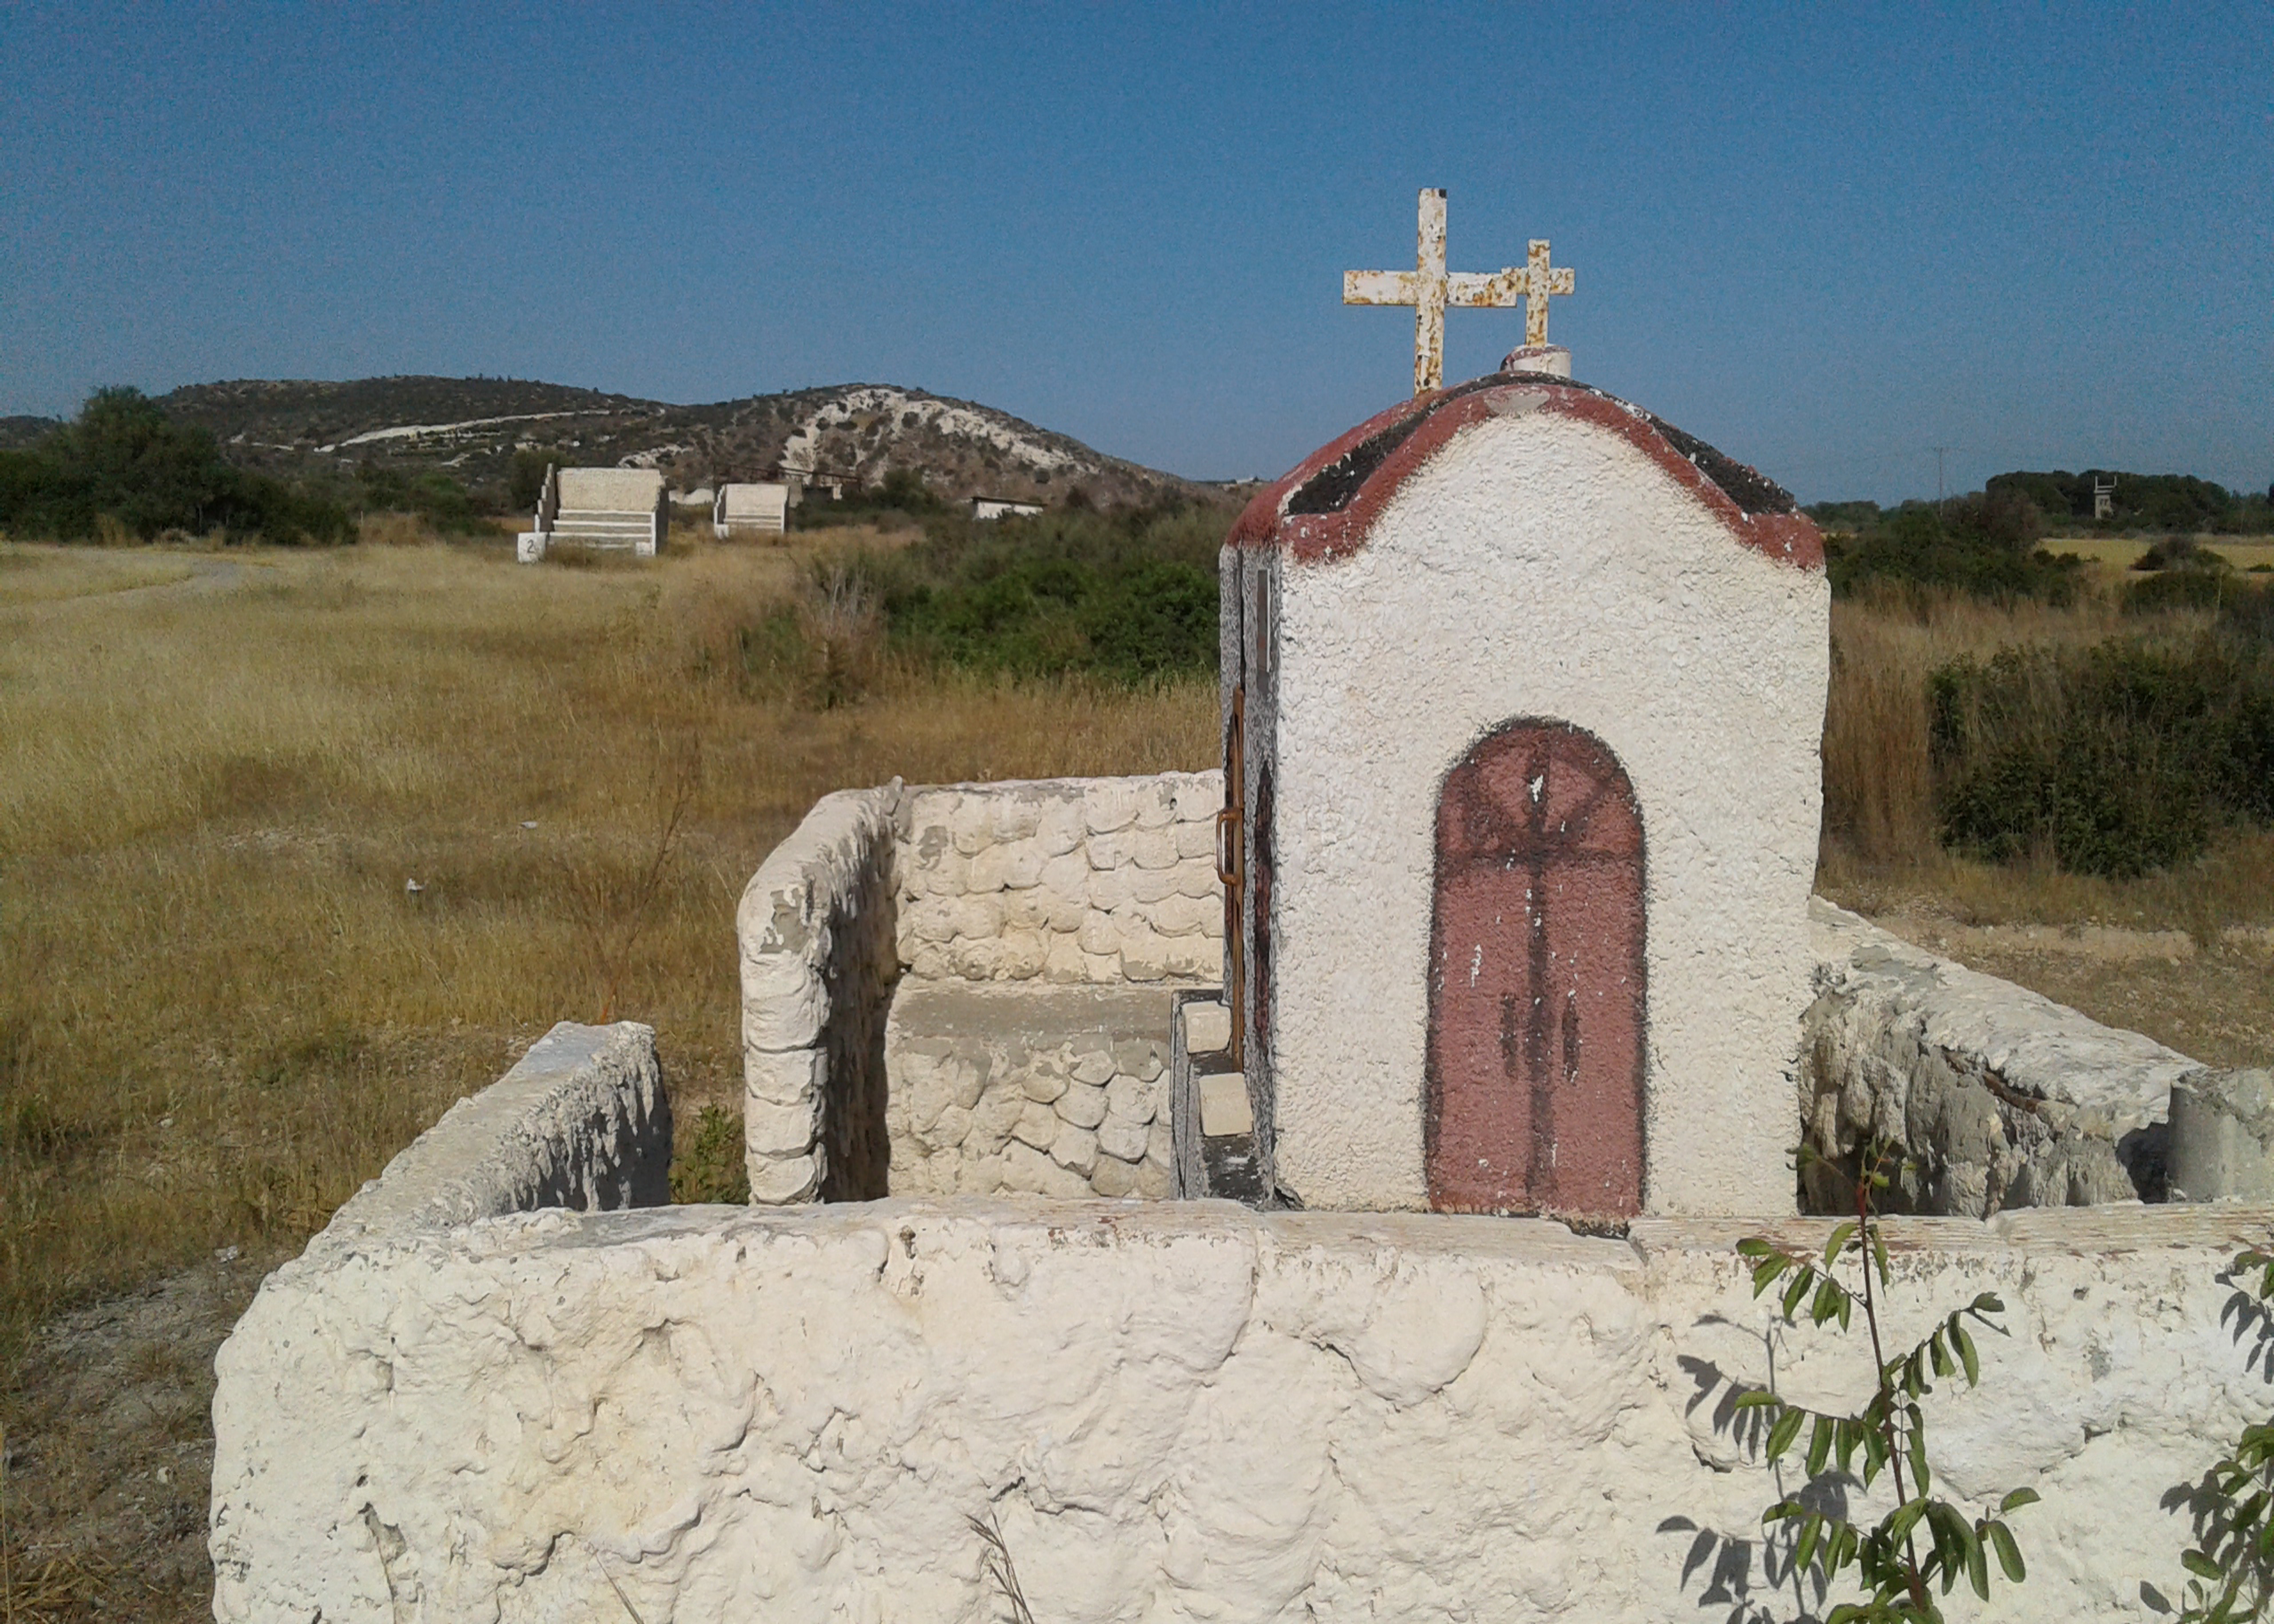
sky, plant, greens, greenery, religion, ecoregion, door, cross, landscape, rural area, house, religious item, facade, chapel, church, symbol, holy places, arch, grass, hill, building, window, roof, place of worship, grassland, rock, mountain, prairie, history, historic site, village, steppe, spanish missions in california, monastery, tree, tourism, cemetery, parish, shrine, coast, memorial